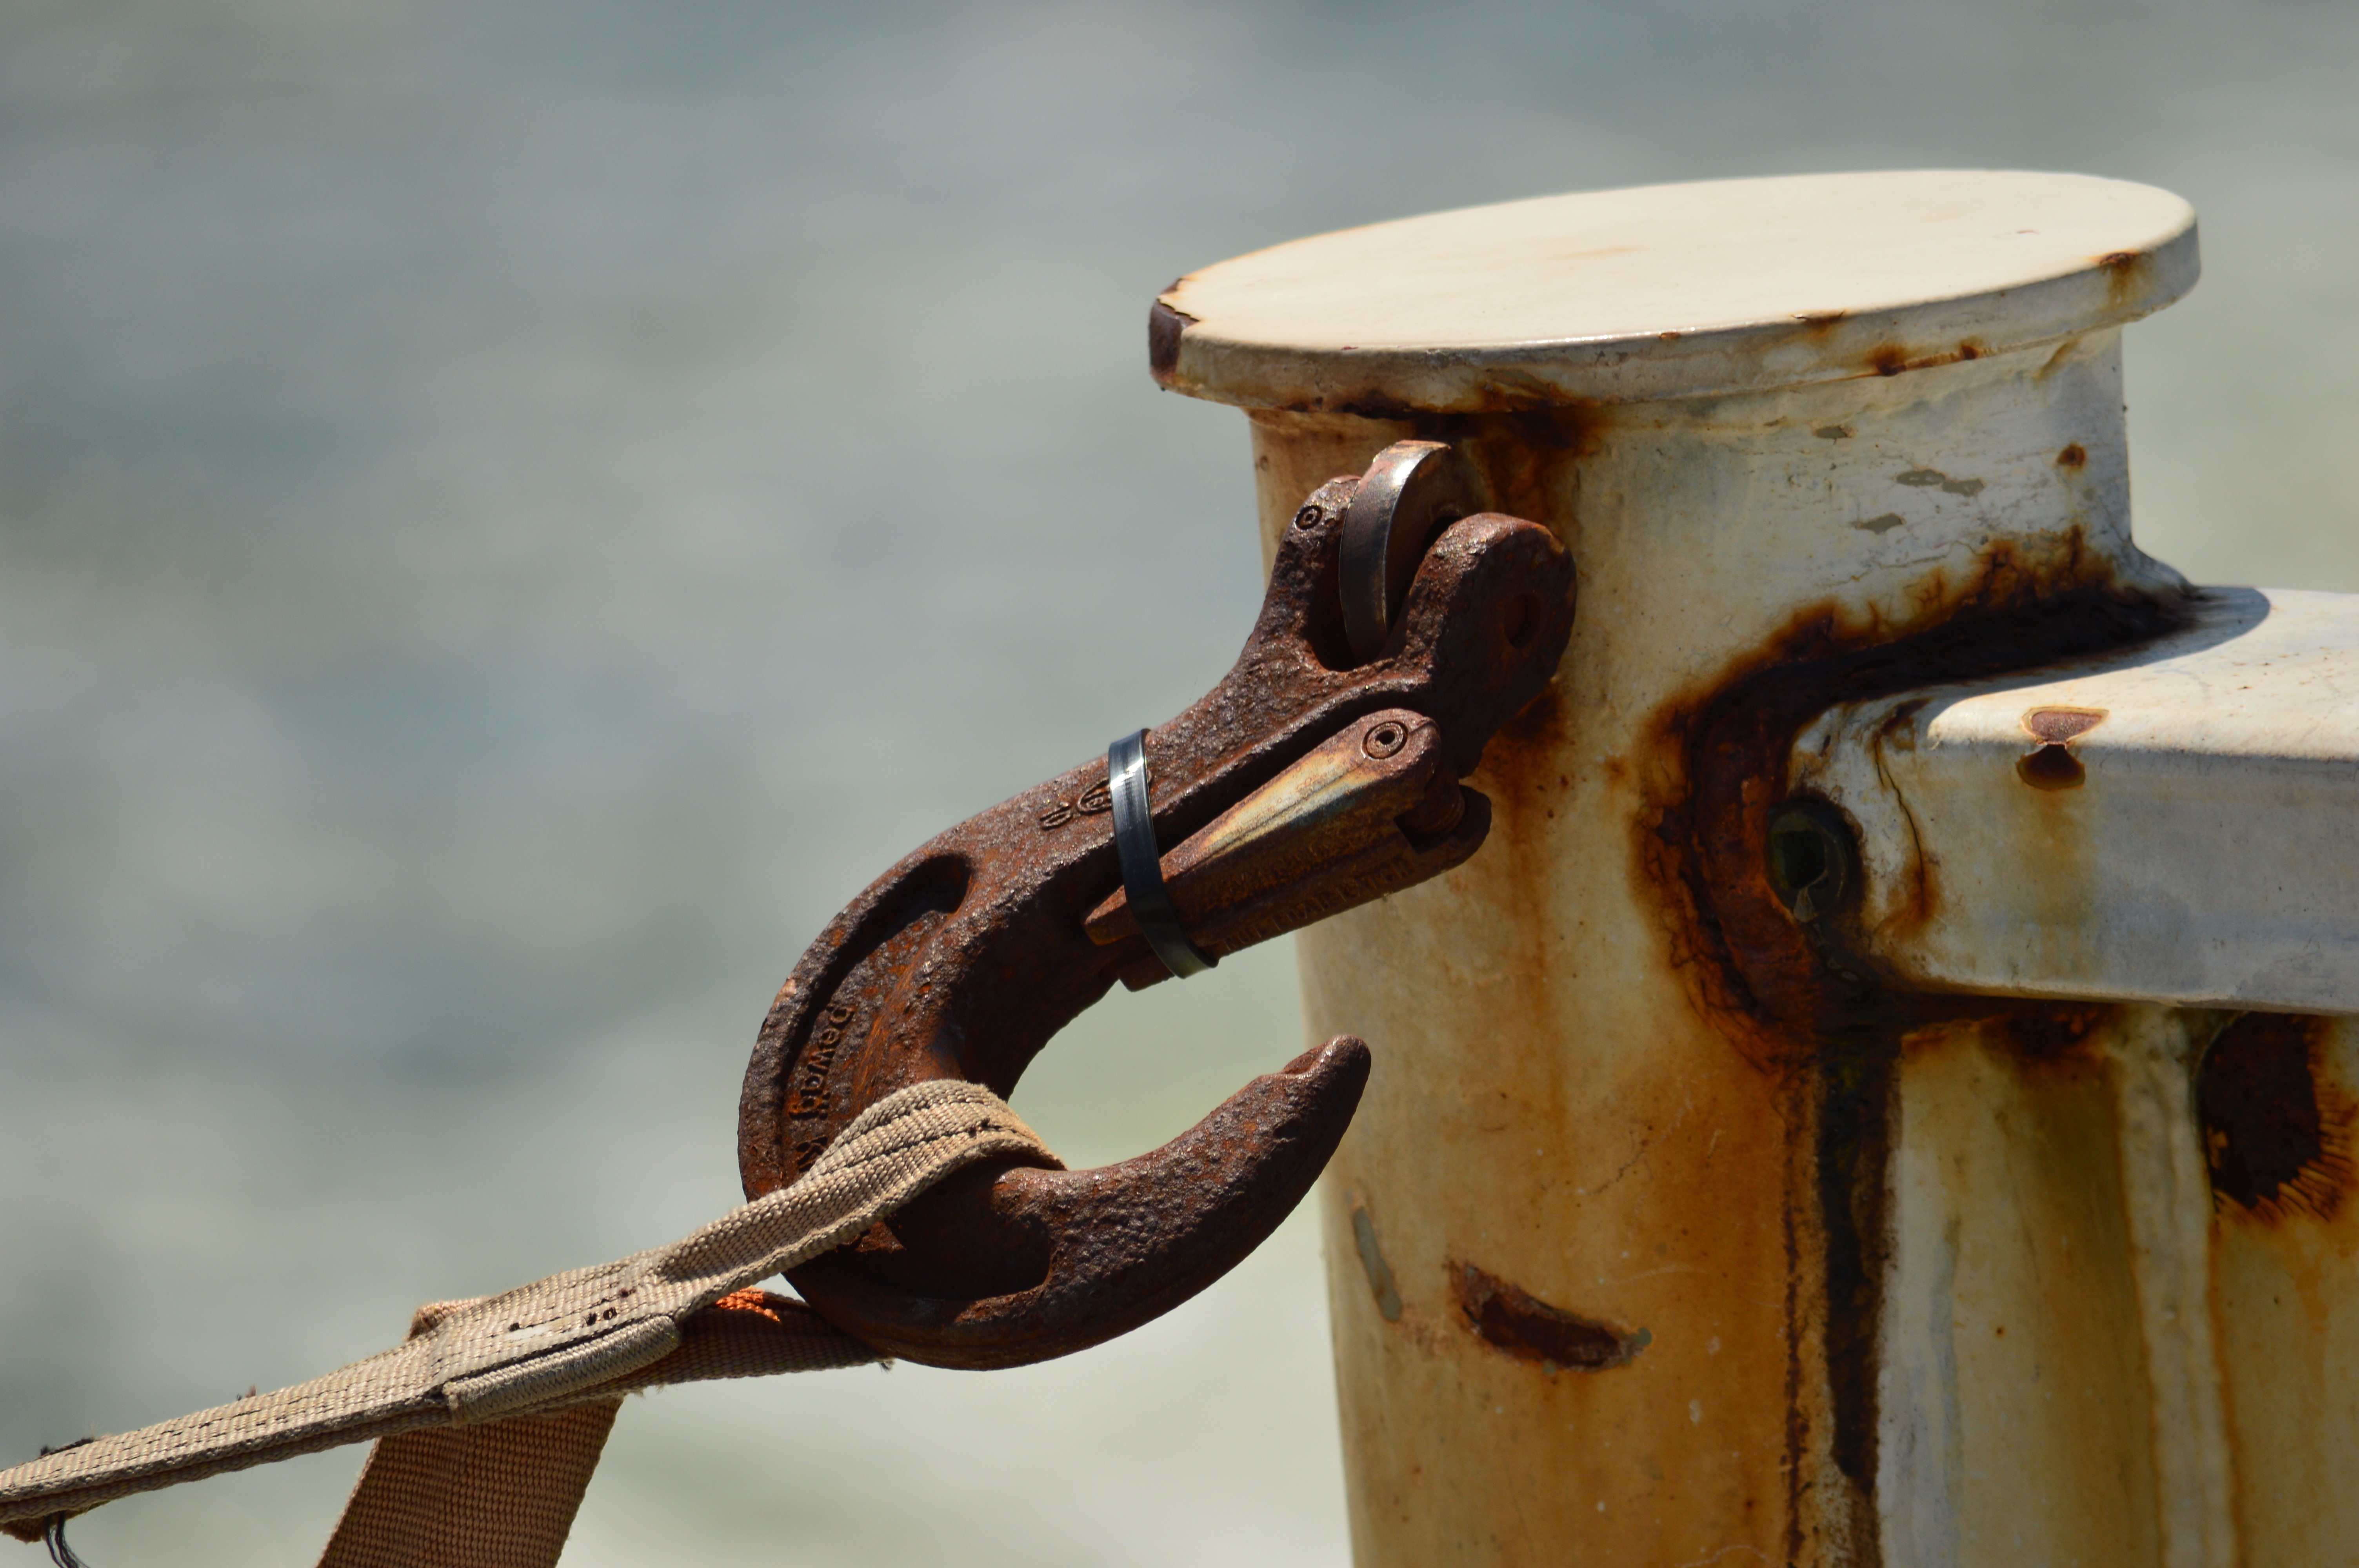
sea, water, ocean, abstract, wood, boat, ship, travel, transport, metal, hook, close up, outdoors, rusty, marine, carving, metallic, ancient history